Volkswagen Polo

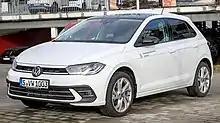
Volkswagen Polo Mk6

In 2010, a saloon based on the Polo Mk5 platform was developed for launch in India and Russia. This saloon is known as the Vento or Polo Sedan, depending on the country. It has a length of 4,384 mm, increased wheelbase (2,552 mm) and ground clearance (168–170 mm), and had one petrol engine (1.6-litre, four-cylinder, 105 PS; coupled with either five-speed manual or six-speed automatic gearbox) and one diesel engine (1.6-litre, turbocharged four-cylinder common-rail, 105 PS; only five-speed manual gearbox) options available.